St Mary's Chapel, Lead

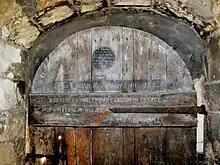
Door inside giving some dates of restoration, probably 18th century

The chapel dates from the 14th century and was probably the chapel for a medieval manor house which no longer exists. It is thought that it was built for the Tyas family. Additions were made to the chapel in the 18th century. There is evidence that an earlier chapel existed on the site, because in 1934 excavations revealed a grave slab dating from the 9th or 10th century, and the foundations of a larger church or chapel some long that contained two stone coffins. In the late 19th and early 20th centuries repairs to the chapel were carried out, and in 1912 it was incorporated into the parish of Saxton; before this time it had been a chapelry. However, by 1931 it had fallen into ruin, but it was saved by a group of local ramblers. Repairs were carried out, the 18th-century communion rails were removed, the three-decker pulpit was moved into the northeast corner of the chapel, a stone altar was built, and the medieval altar slab was laid on its top. It is thought that the font was also moved at this time. On 6 November 1932 the chapel was re-dedicated. Further restoration work was carried out in 1934. Due to the decline of the local population later in the 20th century, the chapel was declared redundant, and it came under the care of the Churches Conservation Trust in 1980. It is now maintained privately.